Hazel Grove

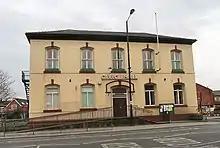
Civic Hall, built 1871 as Mechanics' Institute

In 1560, a blacksmith called Richard Bullock built a smithy on the corner of what is now Torkington Park. This building later became the "Bullock Smithy Inn". It stood on the main road from Manchester and Stockport to Buxton and London, later numbered as the A6 road. A village known as "Bullock Smithy" gradually grew up along the road. The name Hazel Grove, referring to a grove of hazel trees, was also sometimes used for the area, appearing on a 1749 map as 'Hessel-grave'. In 1836, the villagers of Bullock Smithy held a public meeting and resolved to formally adopt the name Hazel Grove for the village.